Insurgency in Ogaden

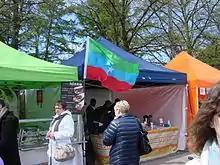
A group of Ogaden self-determination activists during the 2015 World Village Festival.

A number of non-government organisations have accused the Ethiopian military and police of committing human rights violations. A Human Rights Watch representative compared the actions of Ethiopian security forces to crimes against humanity. Ethiopian soldiers and policemen have reportedly participated in numerous instances of rape, arbitrary detention, selective killings, torture and vandalism. In 2005, Ethiopian troops allegedly destroyed a village populated by the Armak minority, killing the denizens with metal bars. New York Times journalists reporting on the story were detained without charges and had their equipment confiscated. Ethiopia's tight control on the access of independent journalists into the region, has complicated the examination of assertions made by both sides of the conflict. ONLF activists have also claimed that Ethiopian officials used foreign aid as a form of blackmail, purposefully starving thousands of people. The above accusations have been dismissed by the Ethiopian government, which accused NGOs of acting as propaganda tools while completely ignoring abuses committed by the guerrillas.